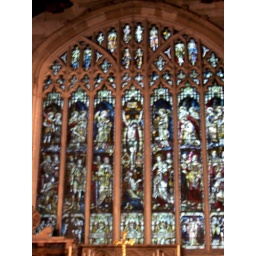
Stained glass windows in Holy Trinity Church of Stratford (notice the slender stone mullions)